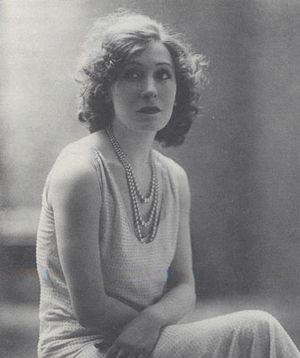
Marta Abba est une actrice italienne de théâtre et de cinéma, égérie de Luigi Pirandello.